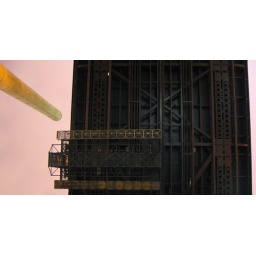
under the 59th street bridge from roosevelt island. 06.10.01 new york home 065 (crop)